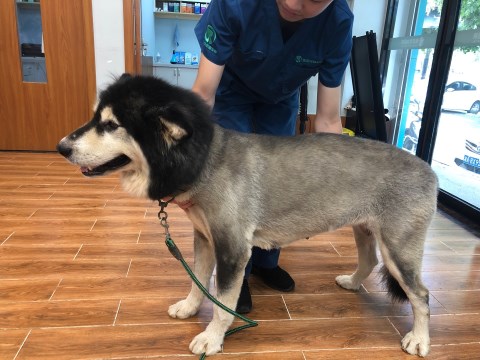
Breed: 1324-n000004-malamute